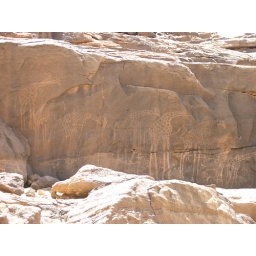
Sahara Desert: Rock face with prehistoric carvings, mainly of giraffes and other savannah animals extinct in the present-day Sahara